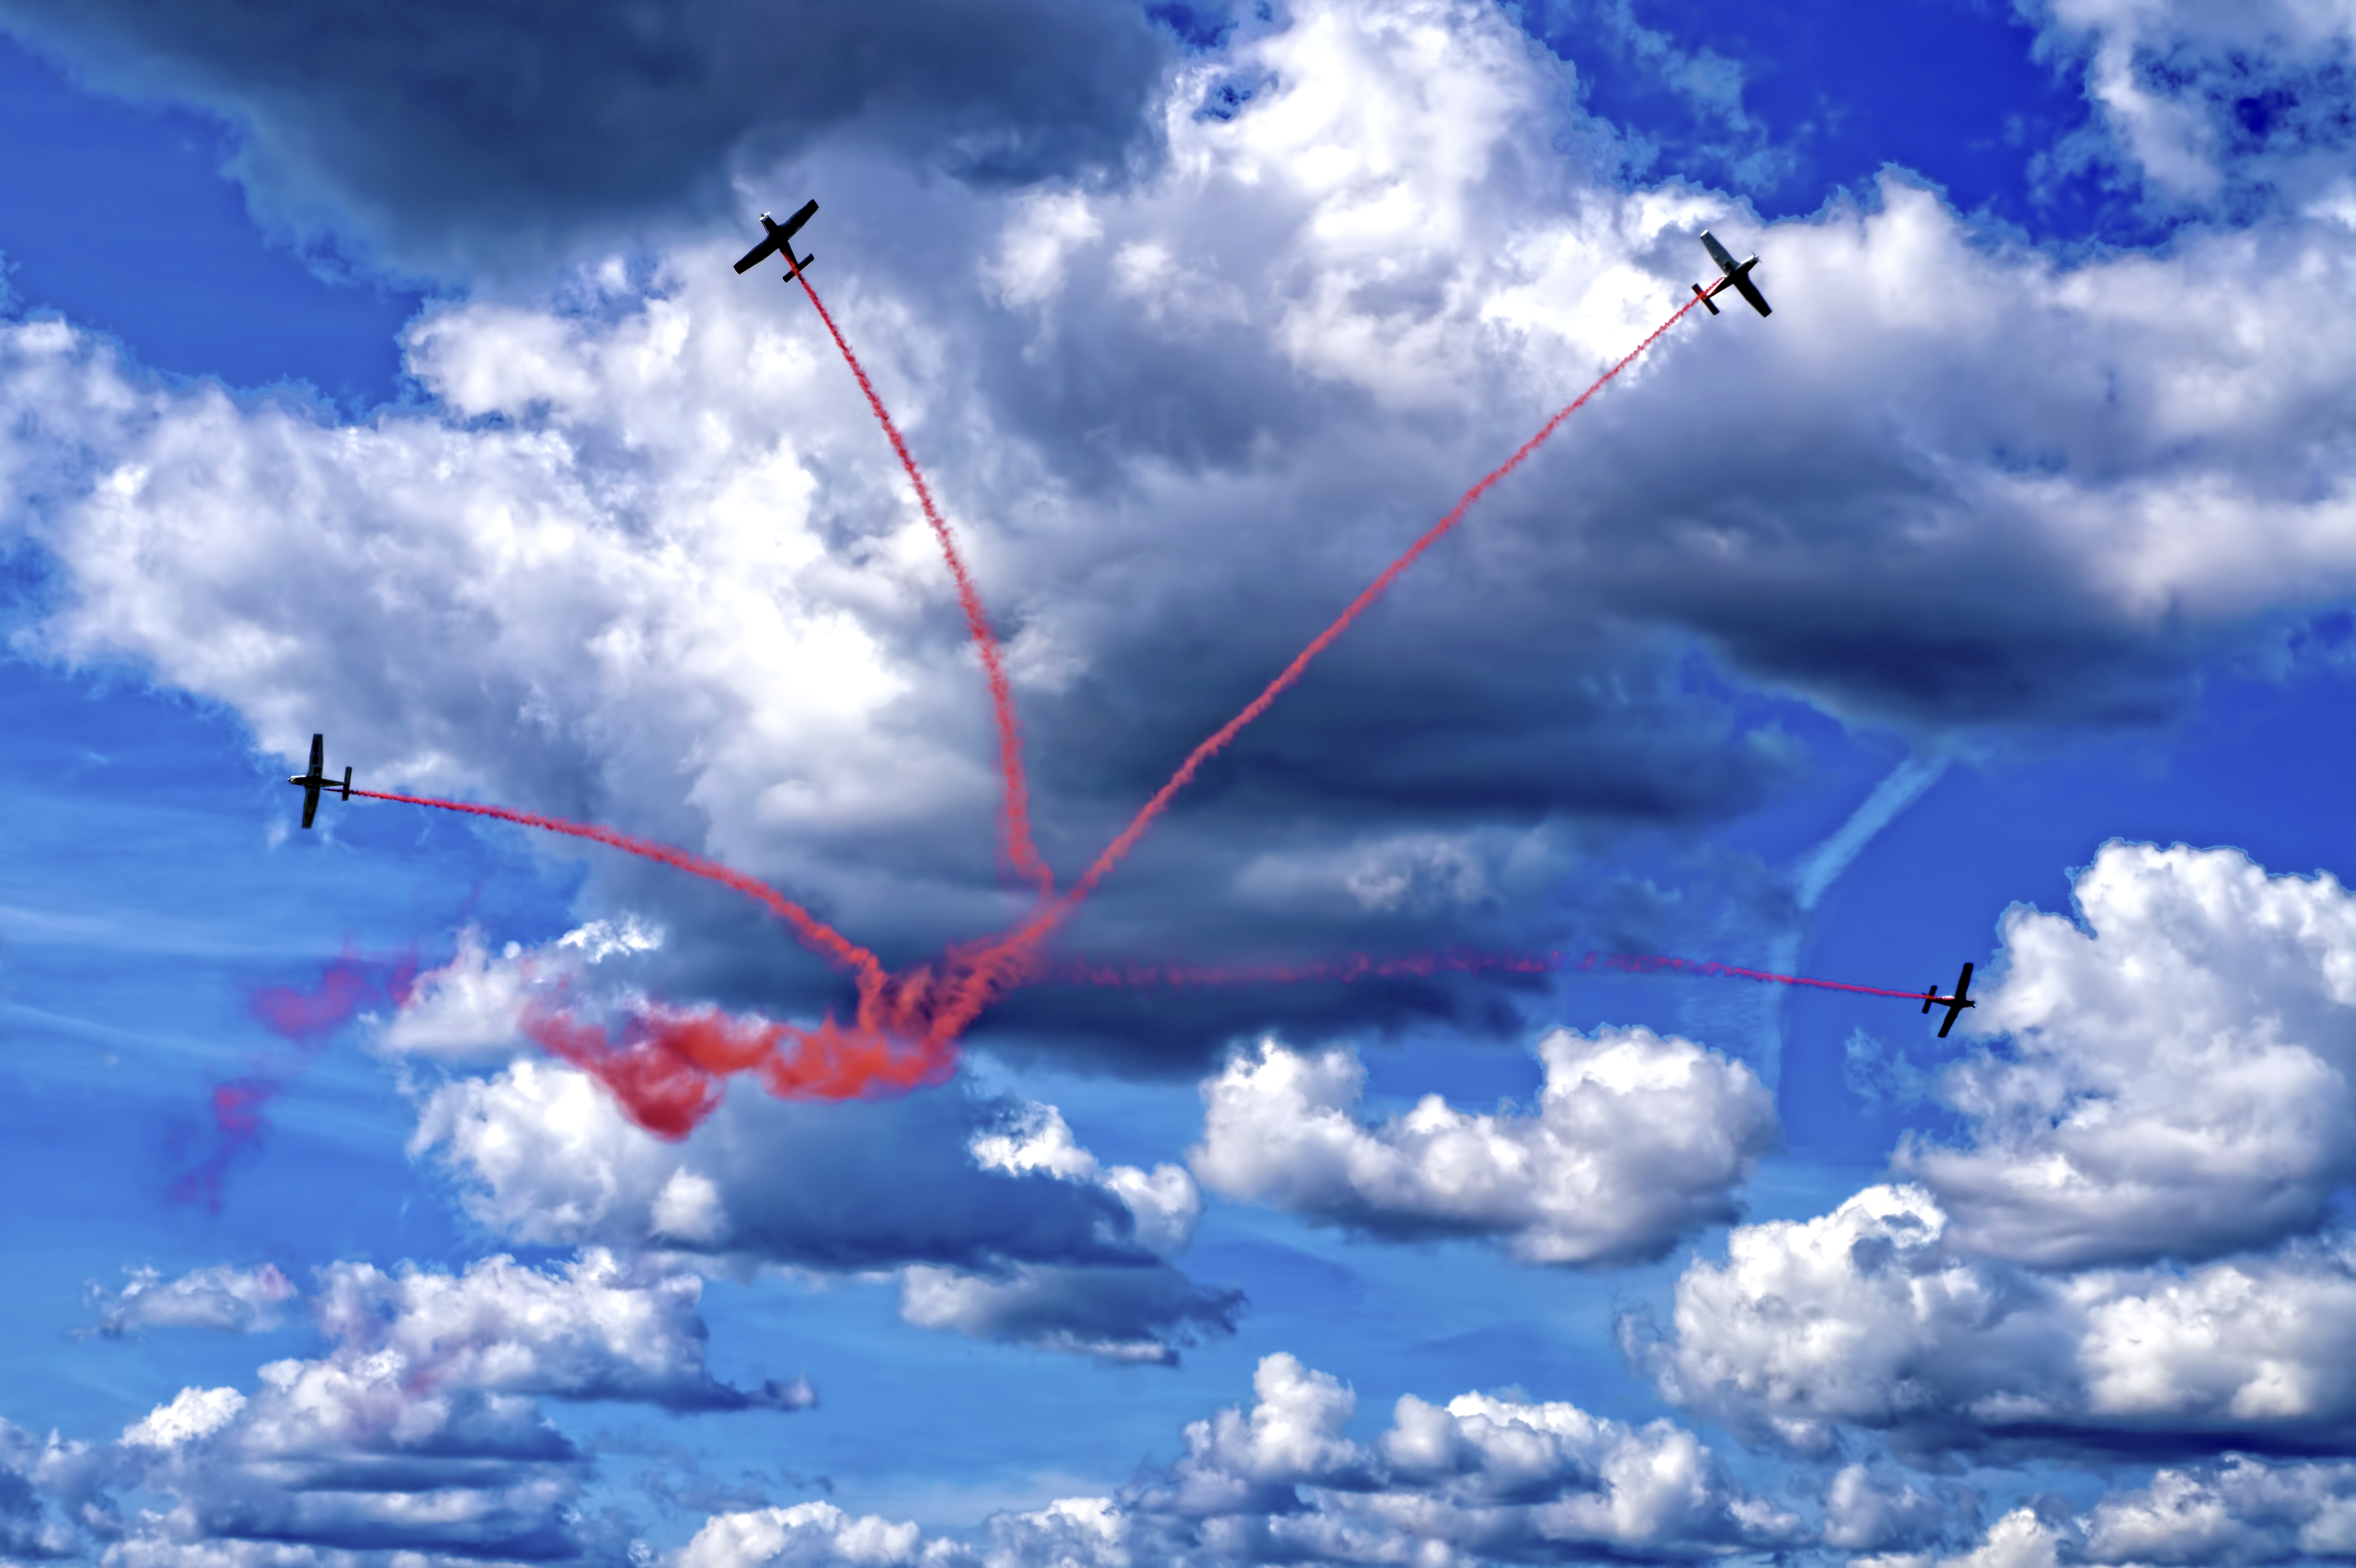
airport, airplane, plane, aircraft, belgium, cool image, aeroplane, sony, finland, helsinki, break, alpha, cool photo, i, airfield, final, 3000, ilce, helsinkimalmi, malmi, ilce3000, piper, victors, cadet, pa28, formationteam